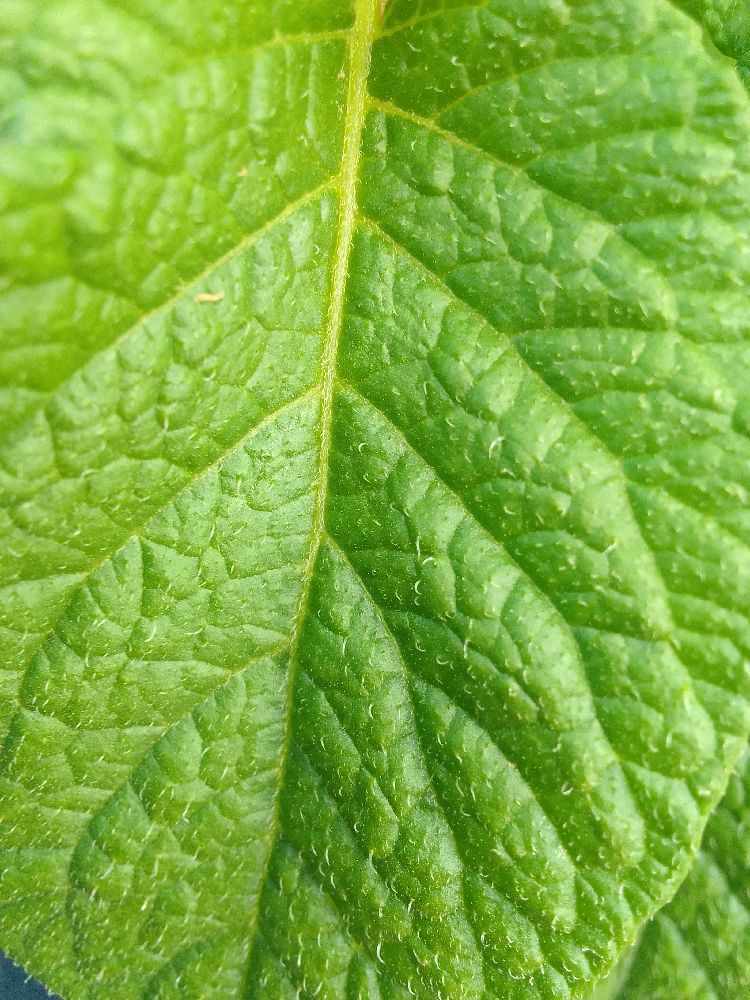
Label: Healthy